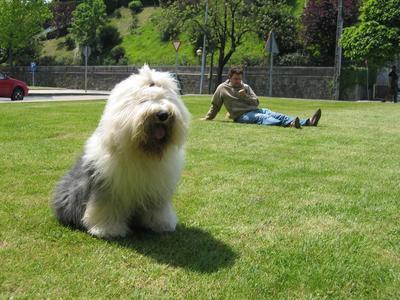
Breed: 257-n000108-Old_English_sheepdog